Describe the emotion expressed in this image:  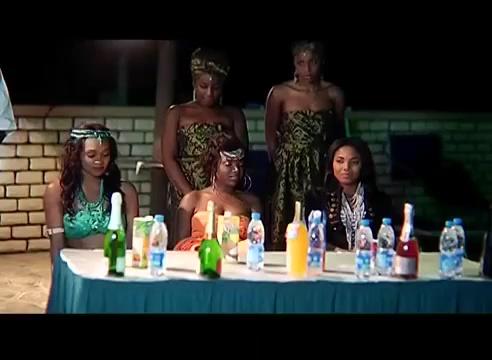
This person displays Fear, valence and arousal with moderate intensity.